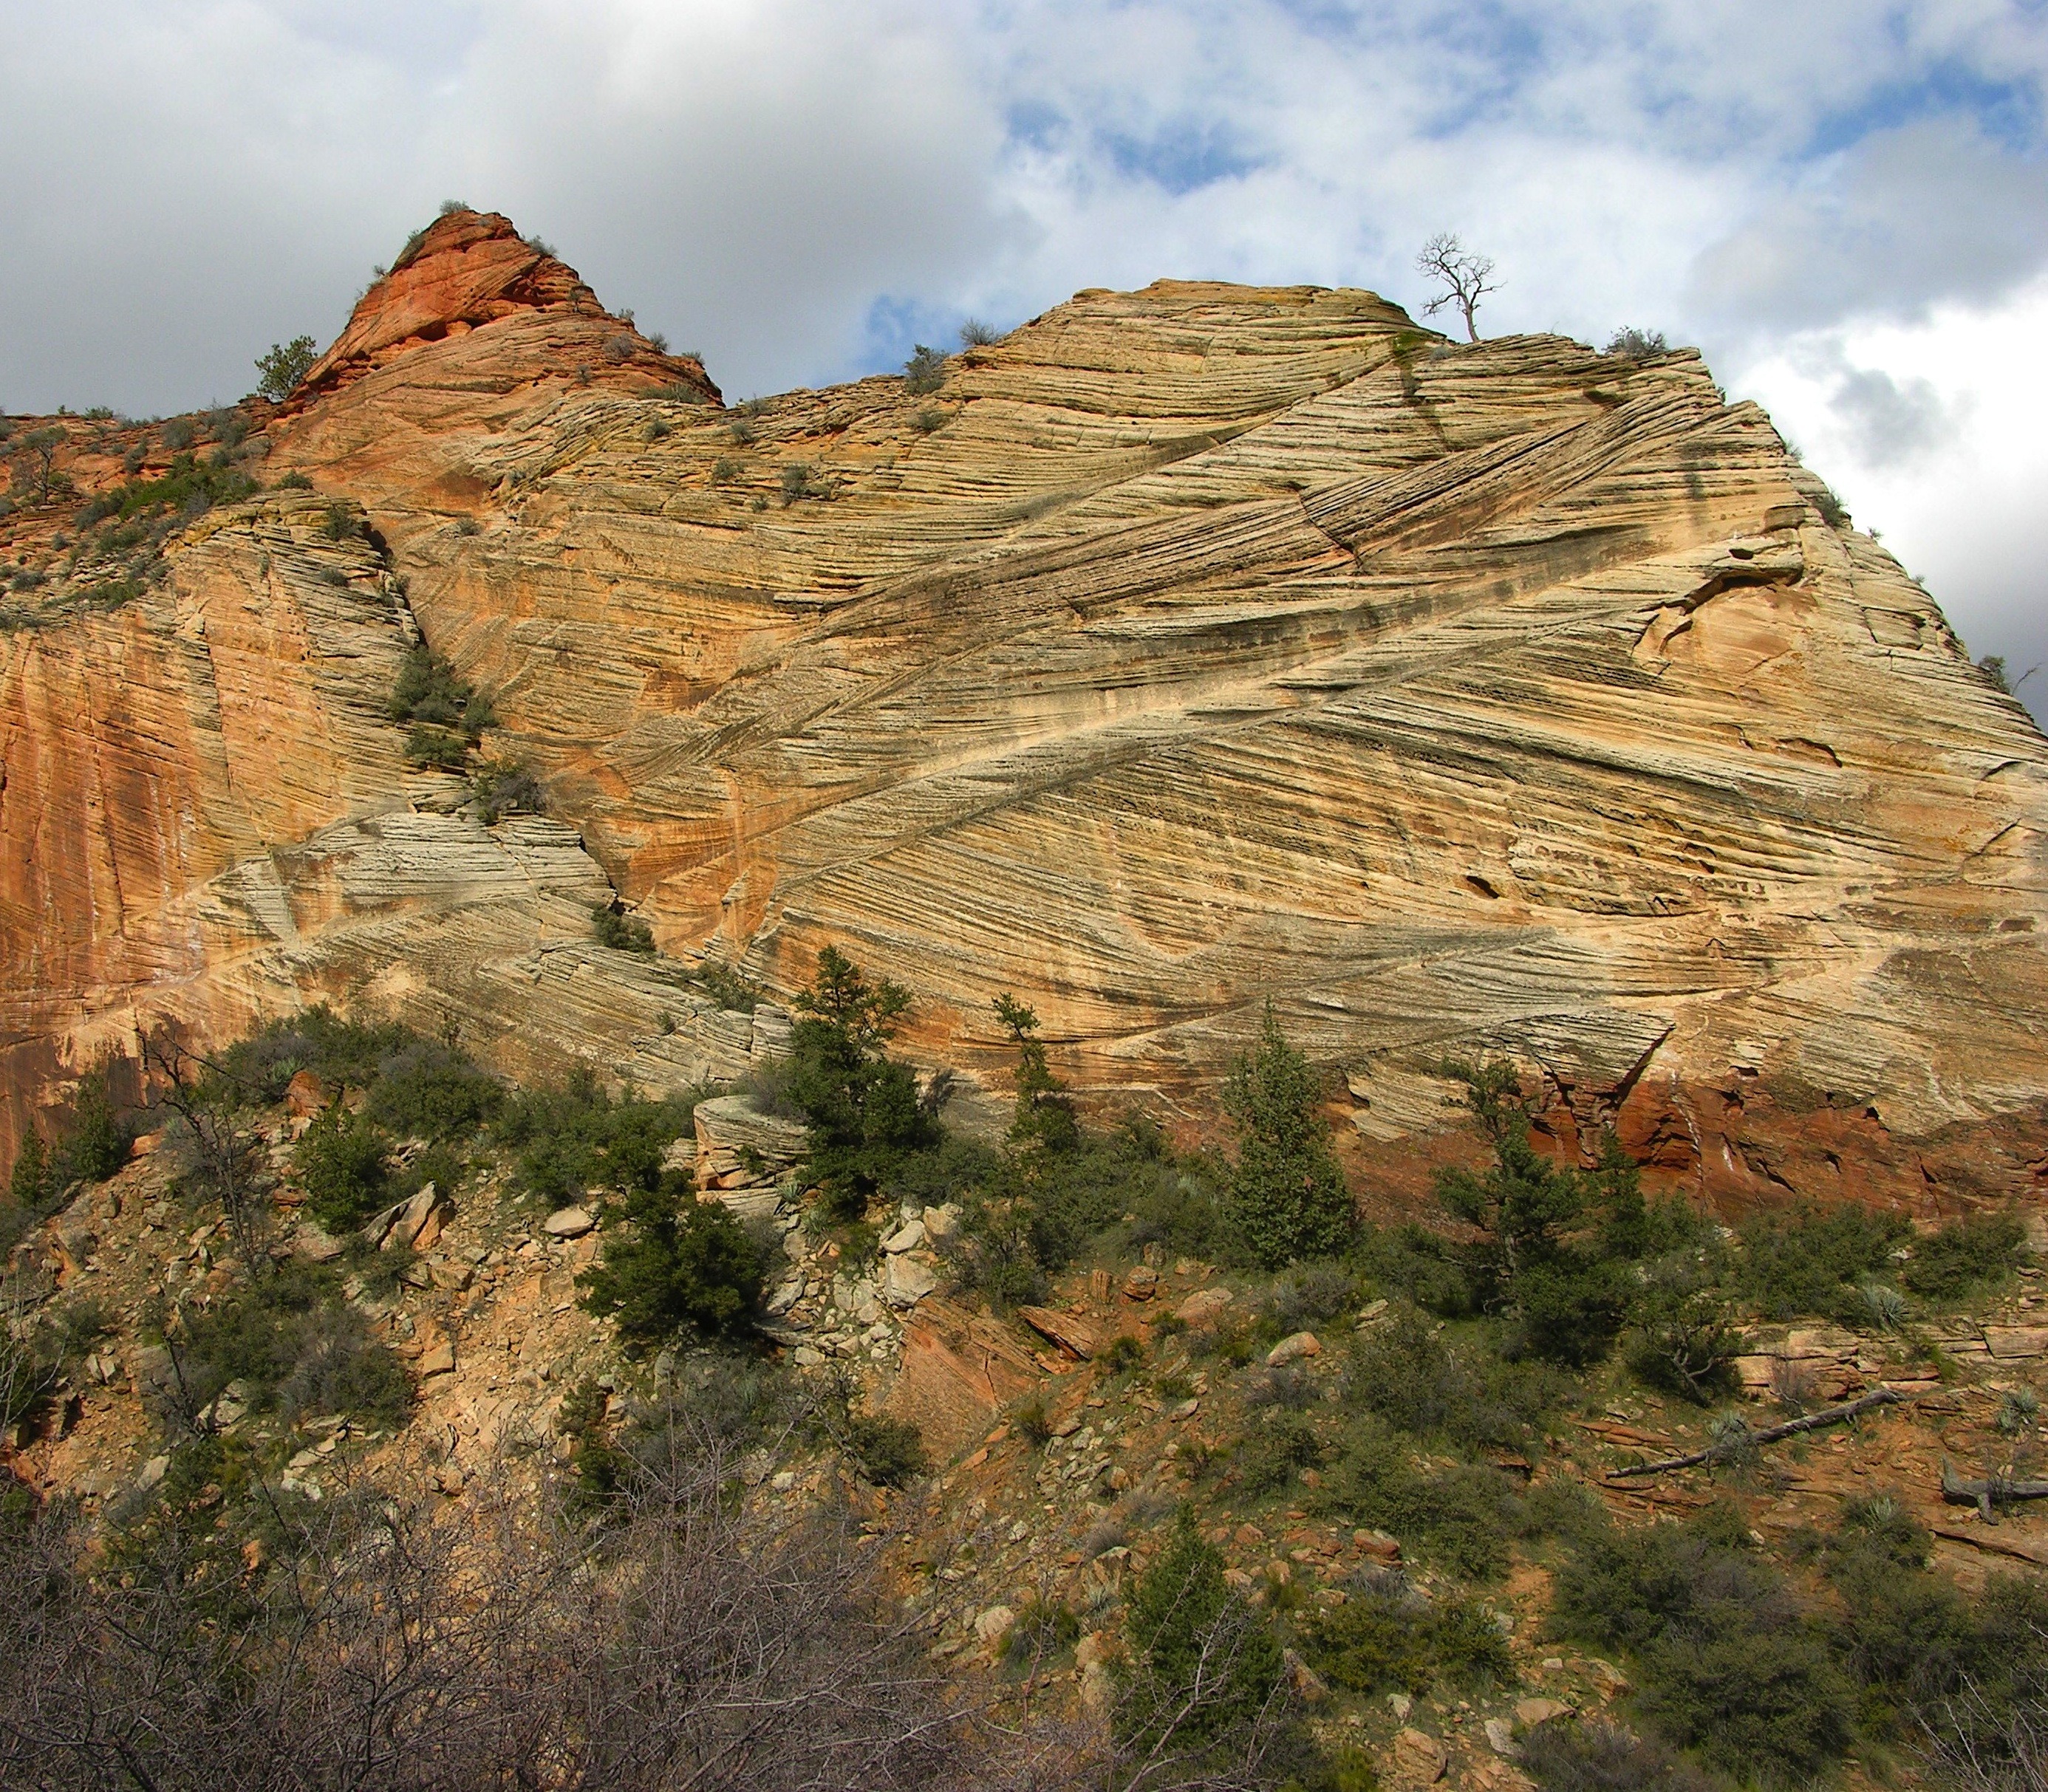
landscape, nature, forest, grass, rock, wilderness, mountain, sky, hill, valley, mountain range, formation, cliff, scenic, rocky, gorge, canyon, terrain, national park, ridge, plants, trees, rocks, outside, clouds, geology, mountains, utah, badlands, ravine, plateau, ecosystem, wadi, butte, landform, ancient history, natural environment, geographical feature, mountainous landforms